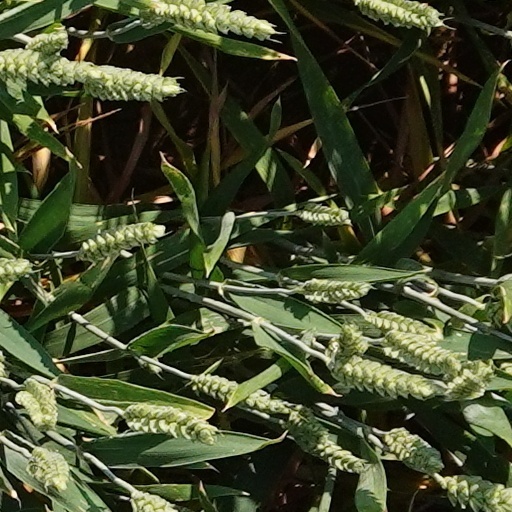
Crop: wheat